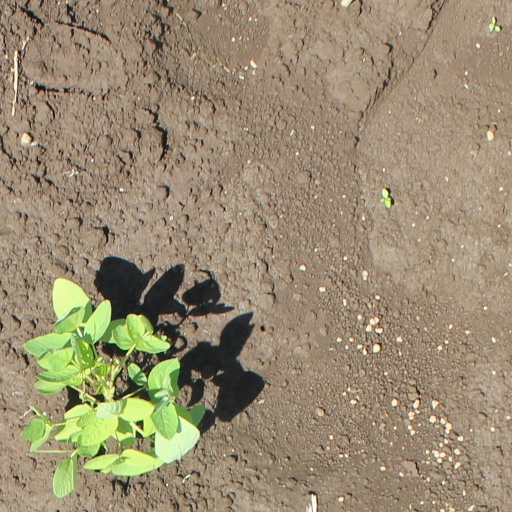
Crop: soybean